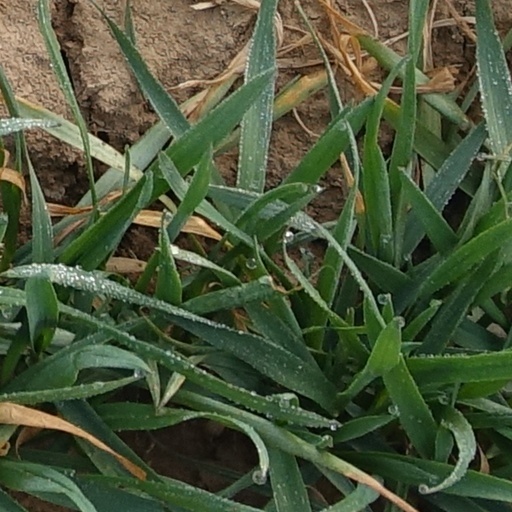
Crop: wheat